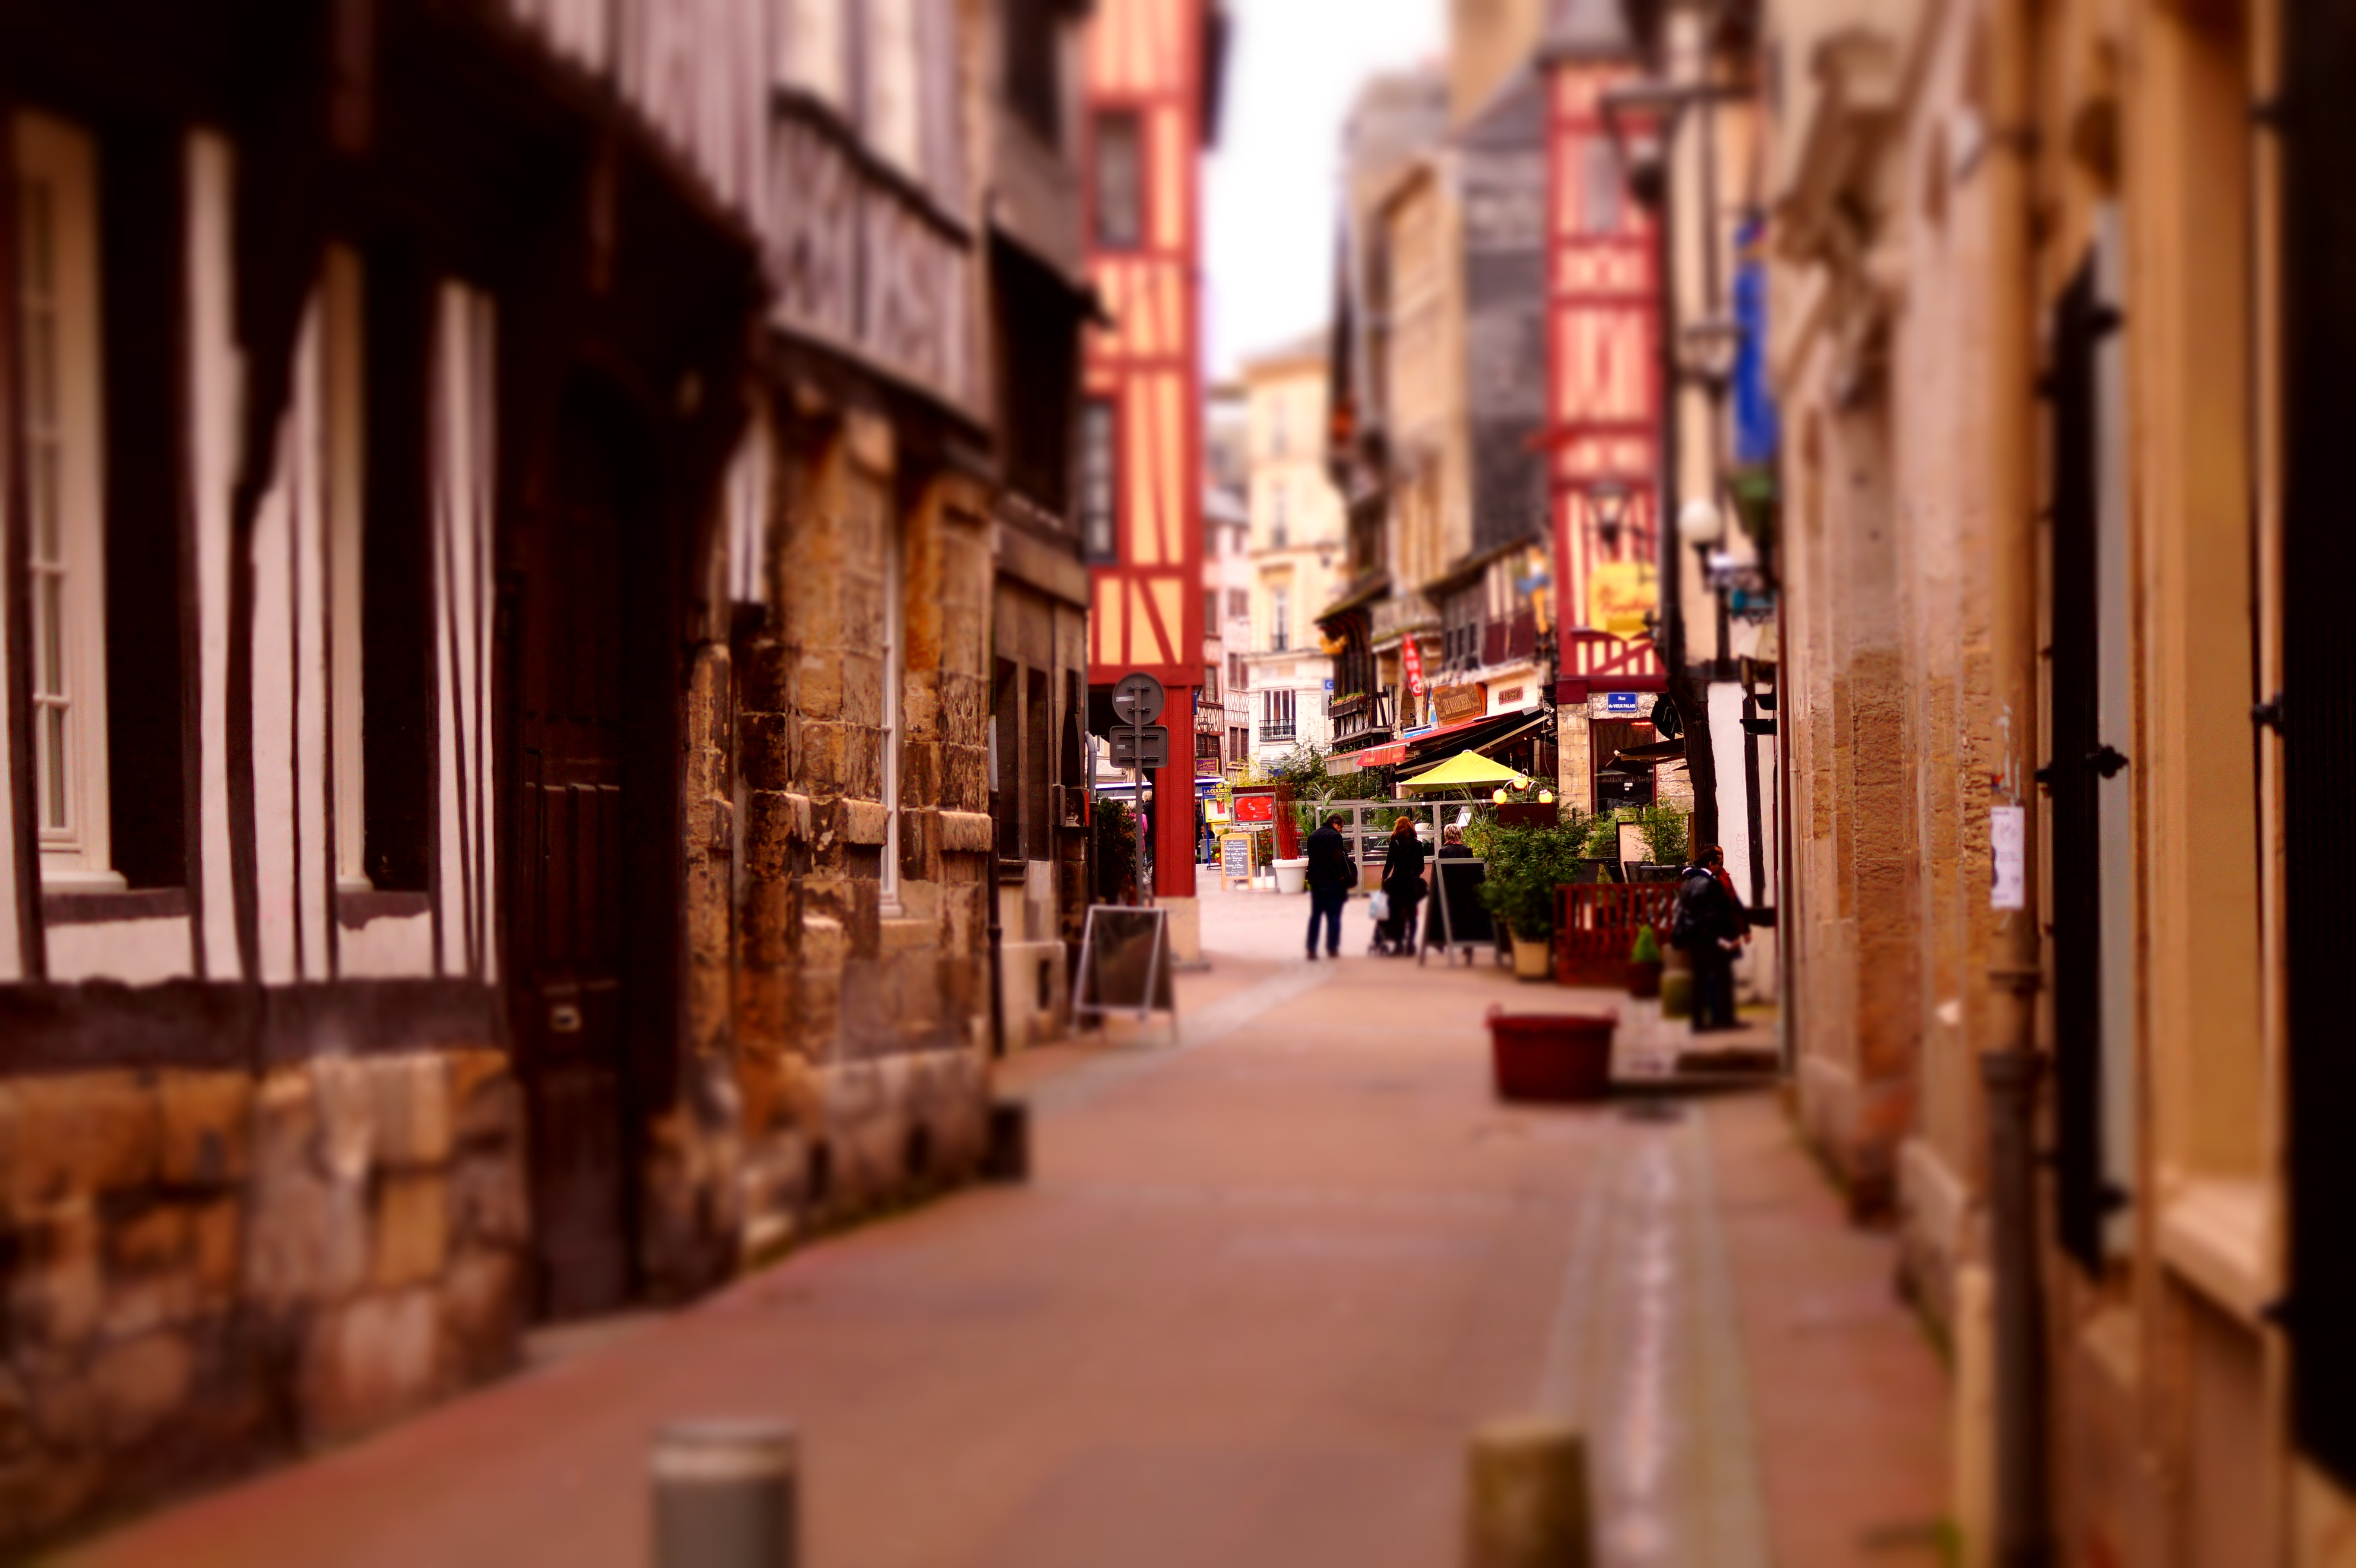
color, road, street, town, alley, city, neighbourhood, urban area, lane, night, human settlement, downtown, infrastructure, evening, cityscape, pedestrian, shopping, nonbuilding structure